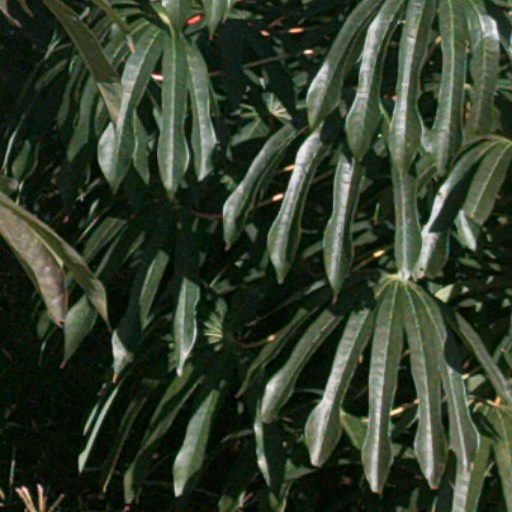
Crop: cassava